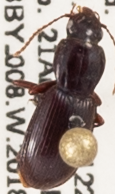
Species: Pterostichus pumilus
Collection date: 2018-08-21
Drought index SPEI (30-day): -1.85
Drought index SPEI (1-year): -0.572
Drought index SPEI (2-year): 0.71